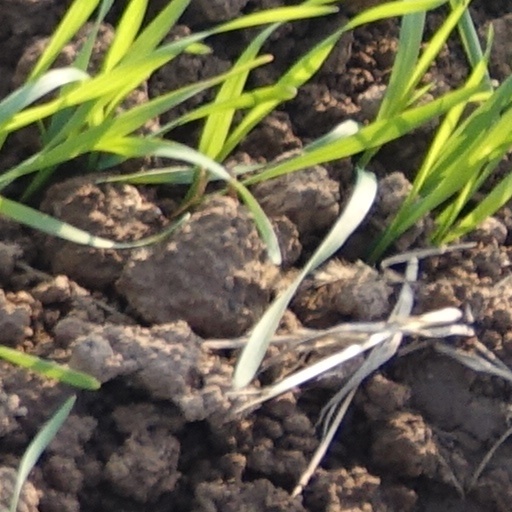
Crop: wheat